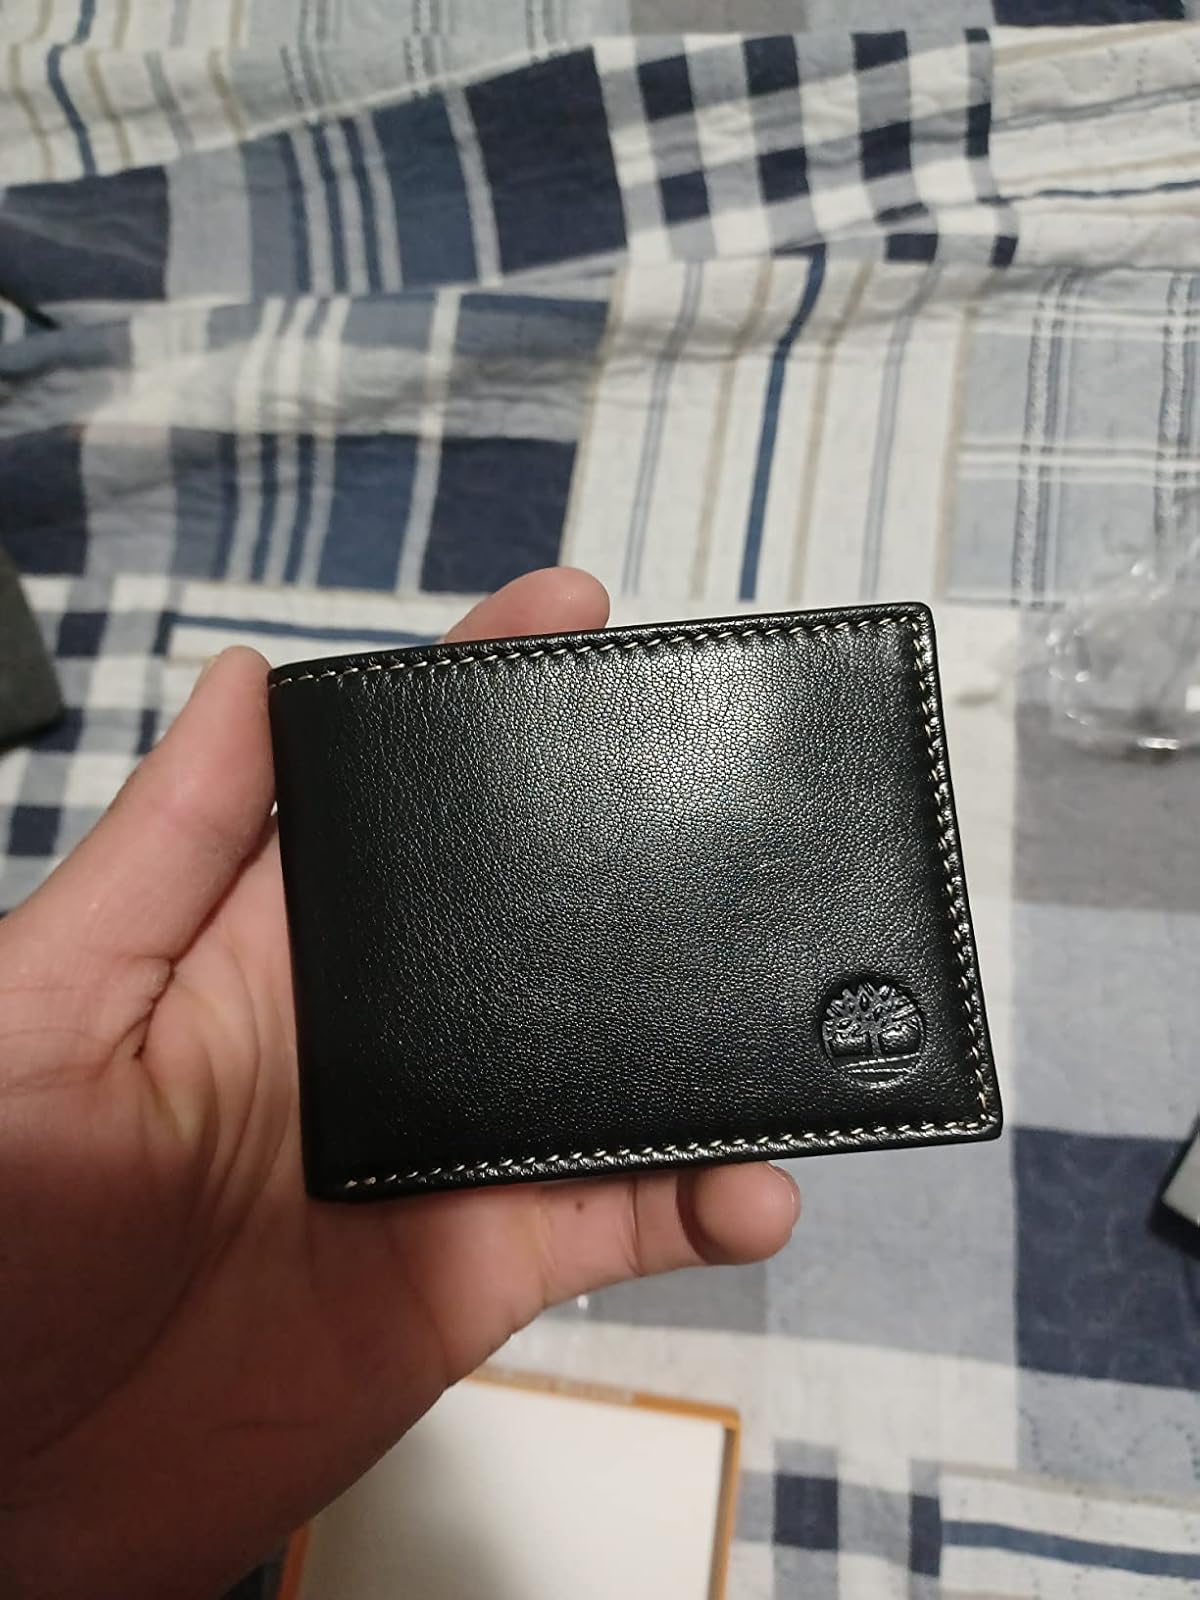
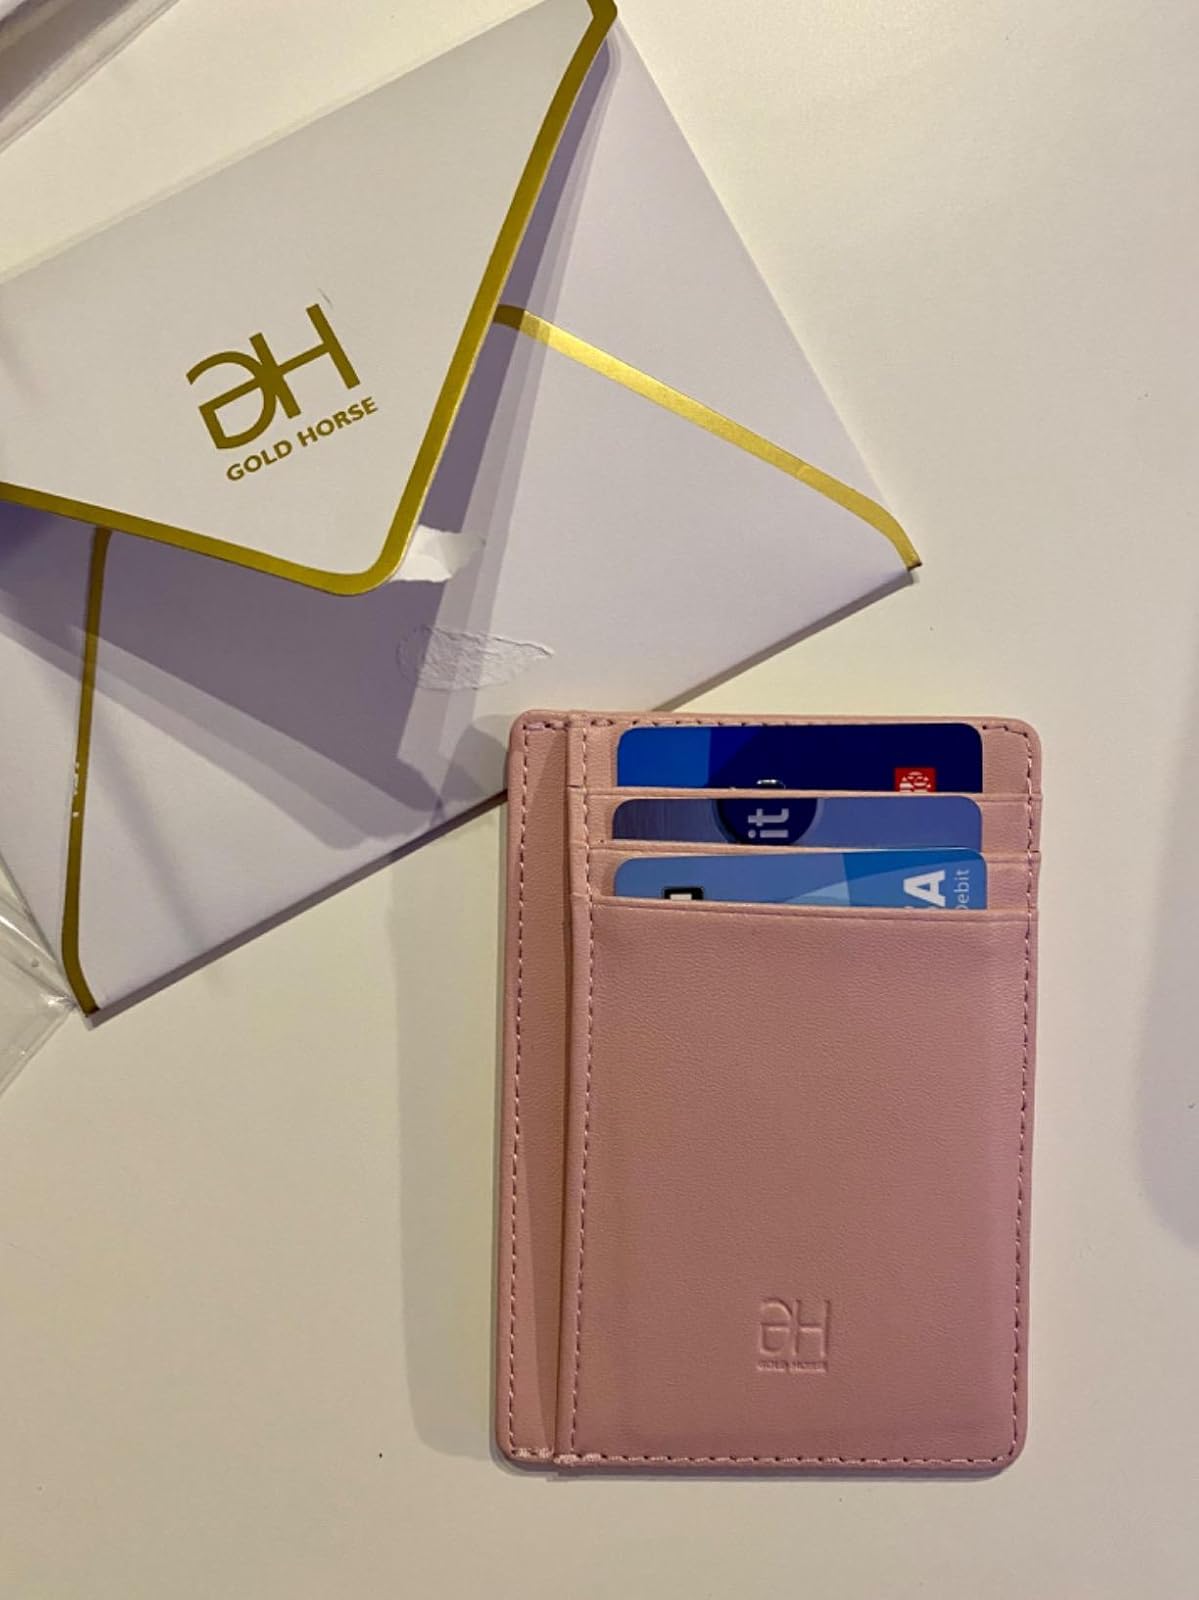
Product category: accessories_wallet
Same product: no